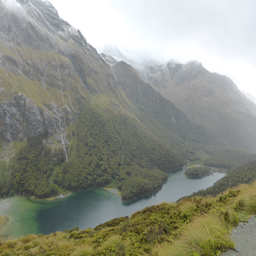
looking down over person - to get to this point we had climbed vertical metres in a little over 2km